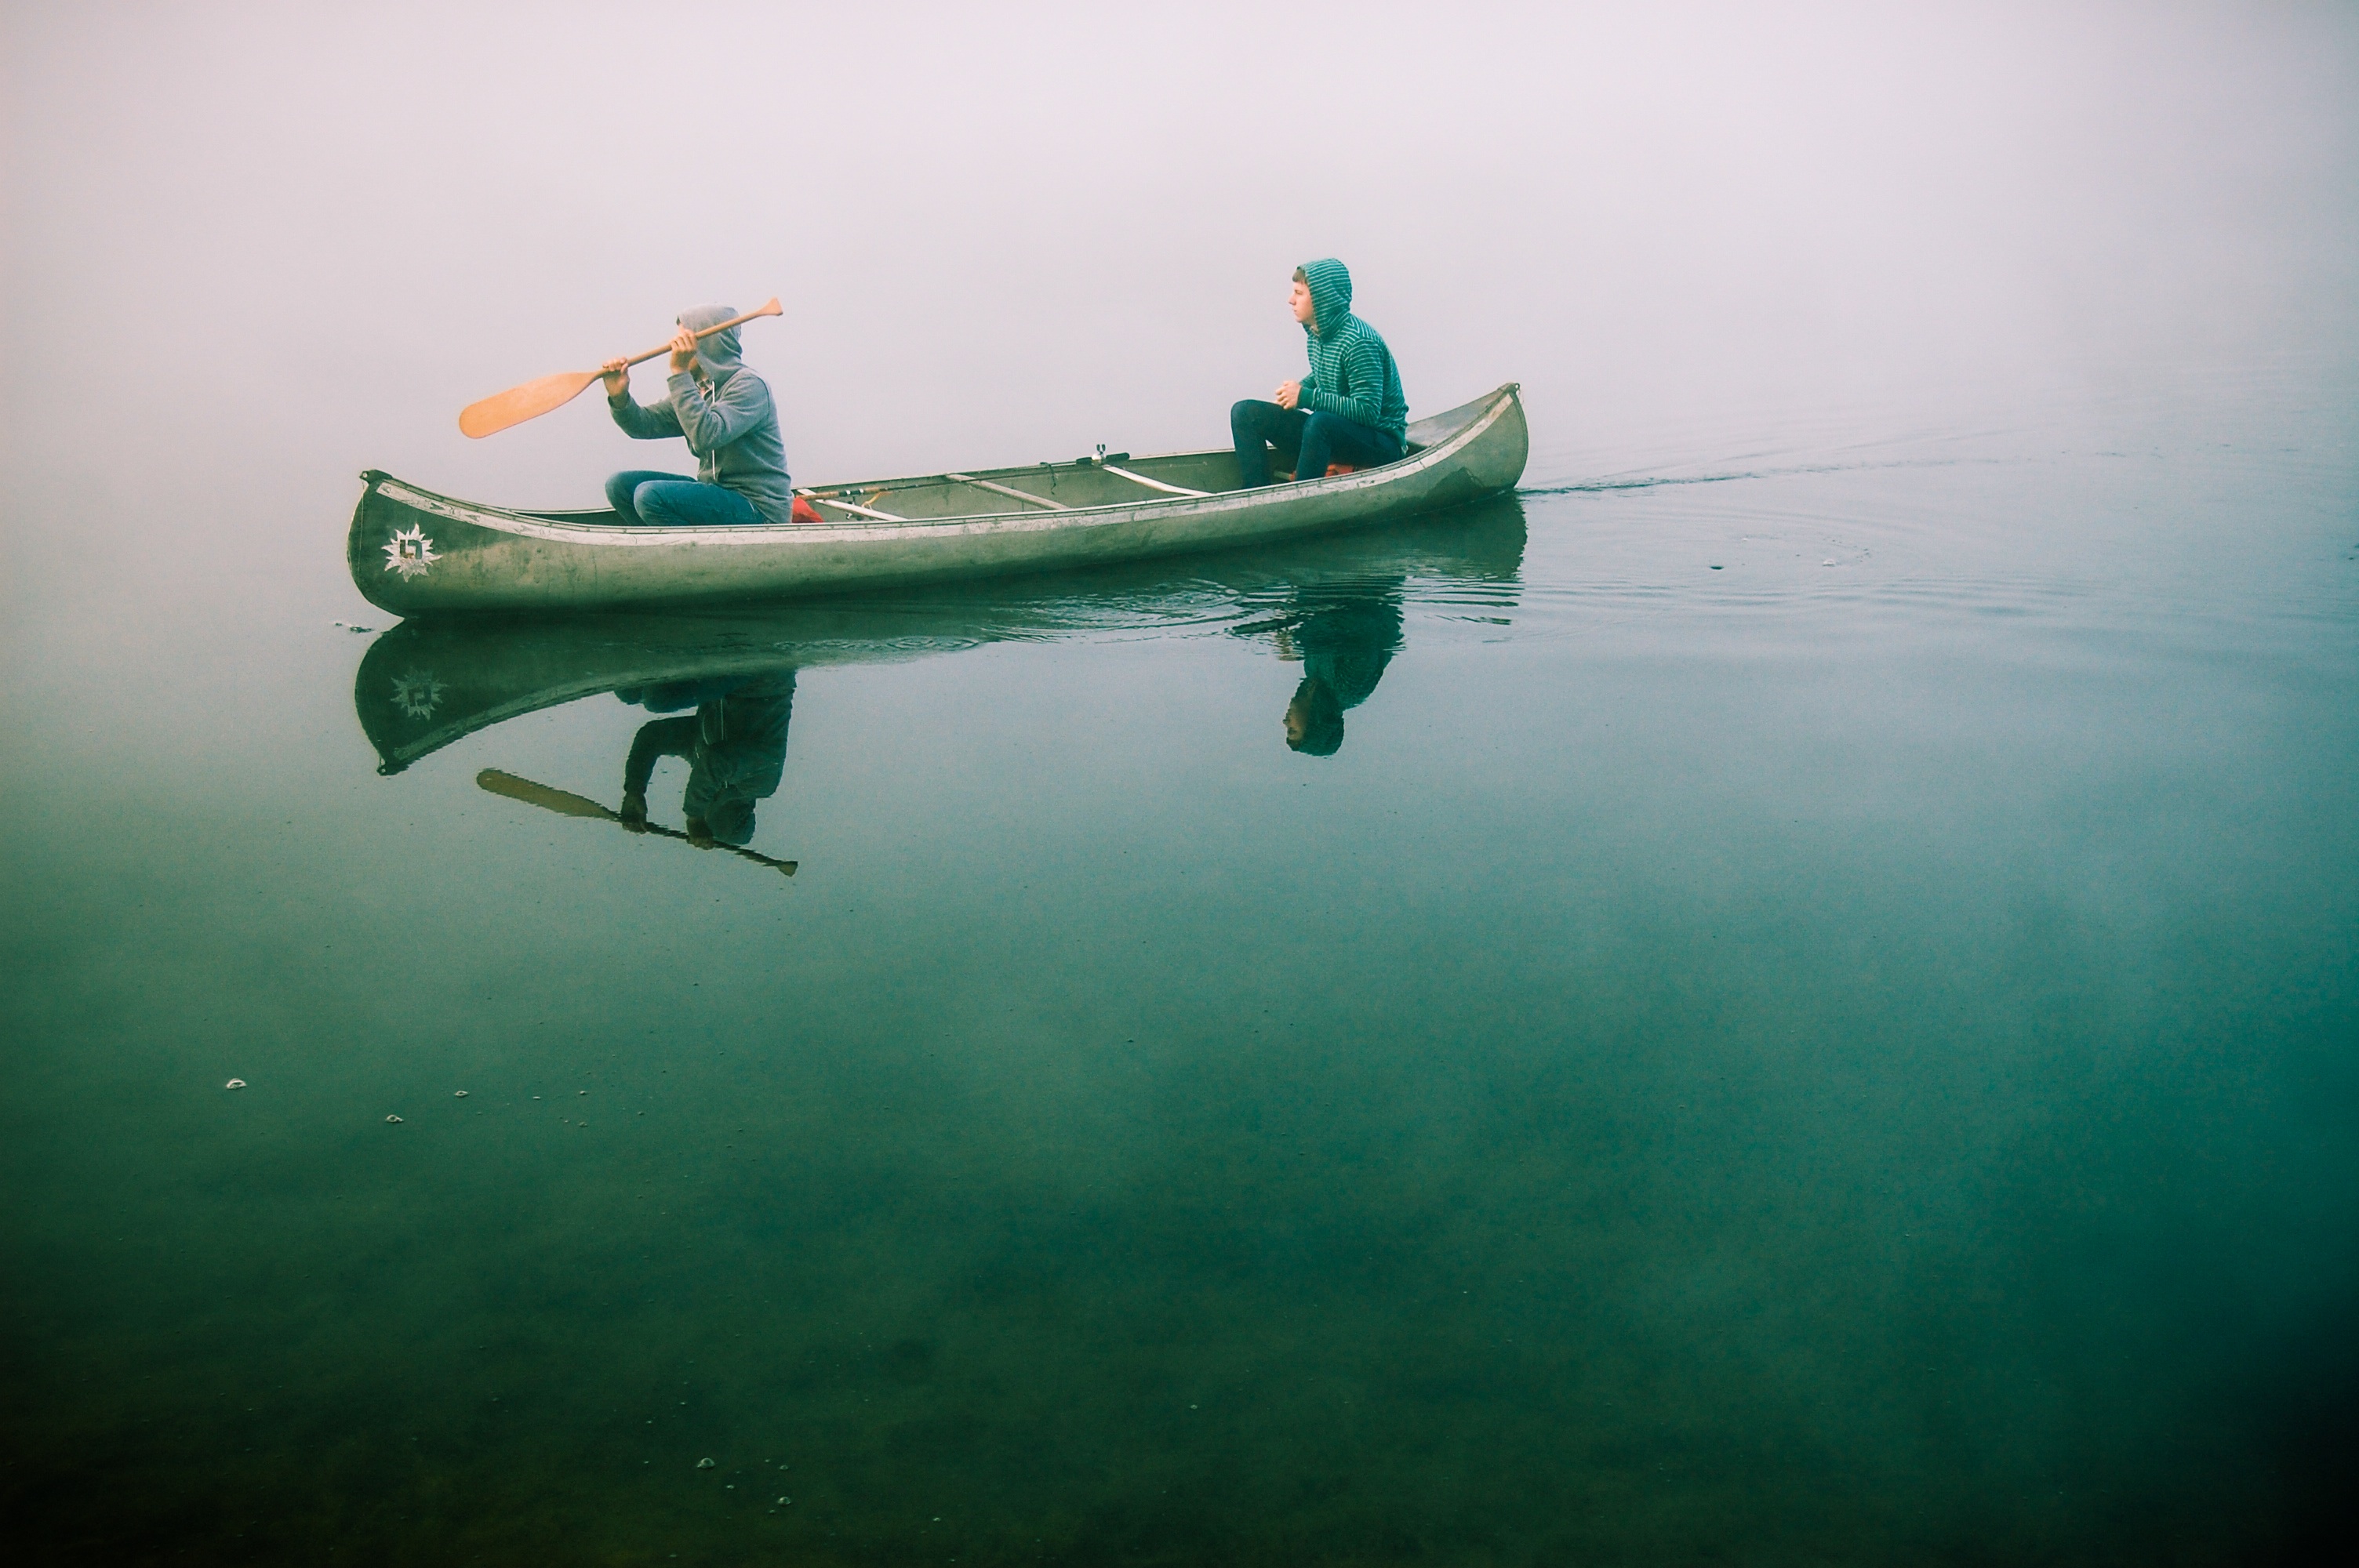
sea, water, boat, lake, canoe, green, paddle, reflection, vehicle, blue, watercraft, atmosphere of earth